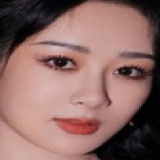
diễn viên Trương Dư Hi